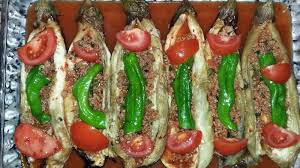
Yemek: karniyarik